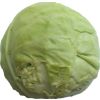
Label: Cabbage white 1